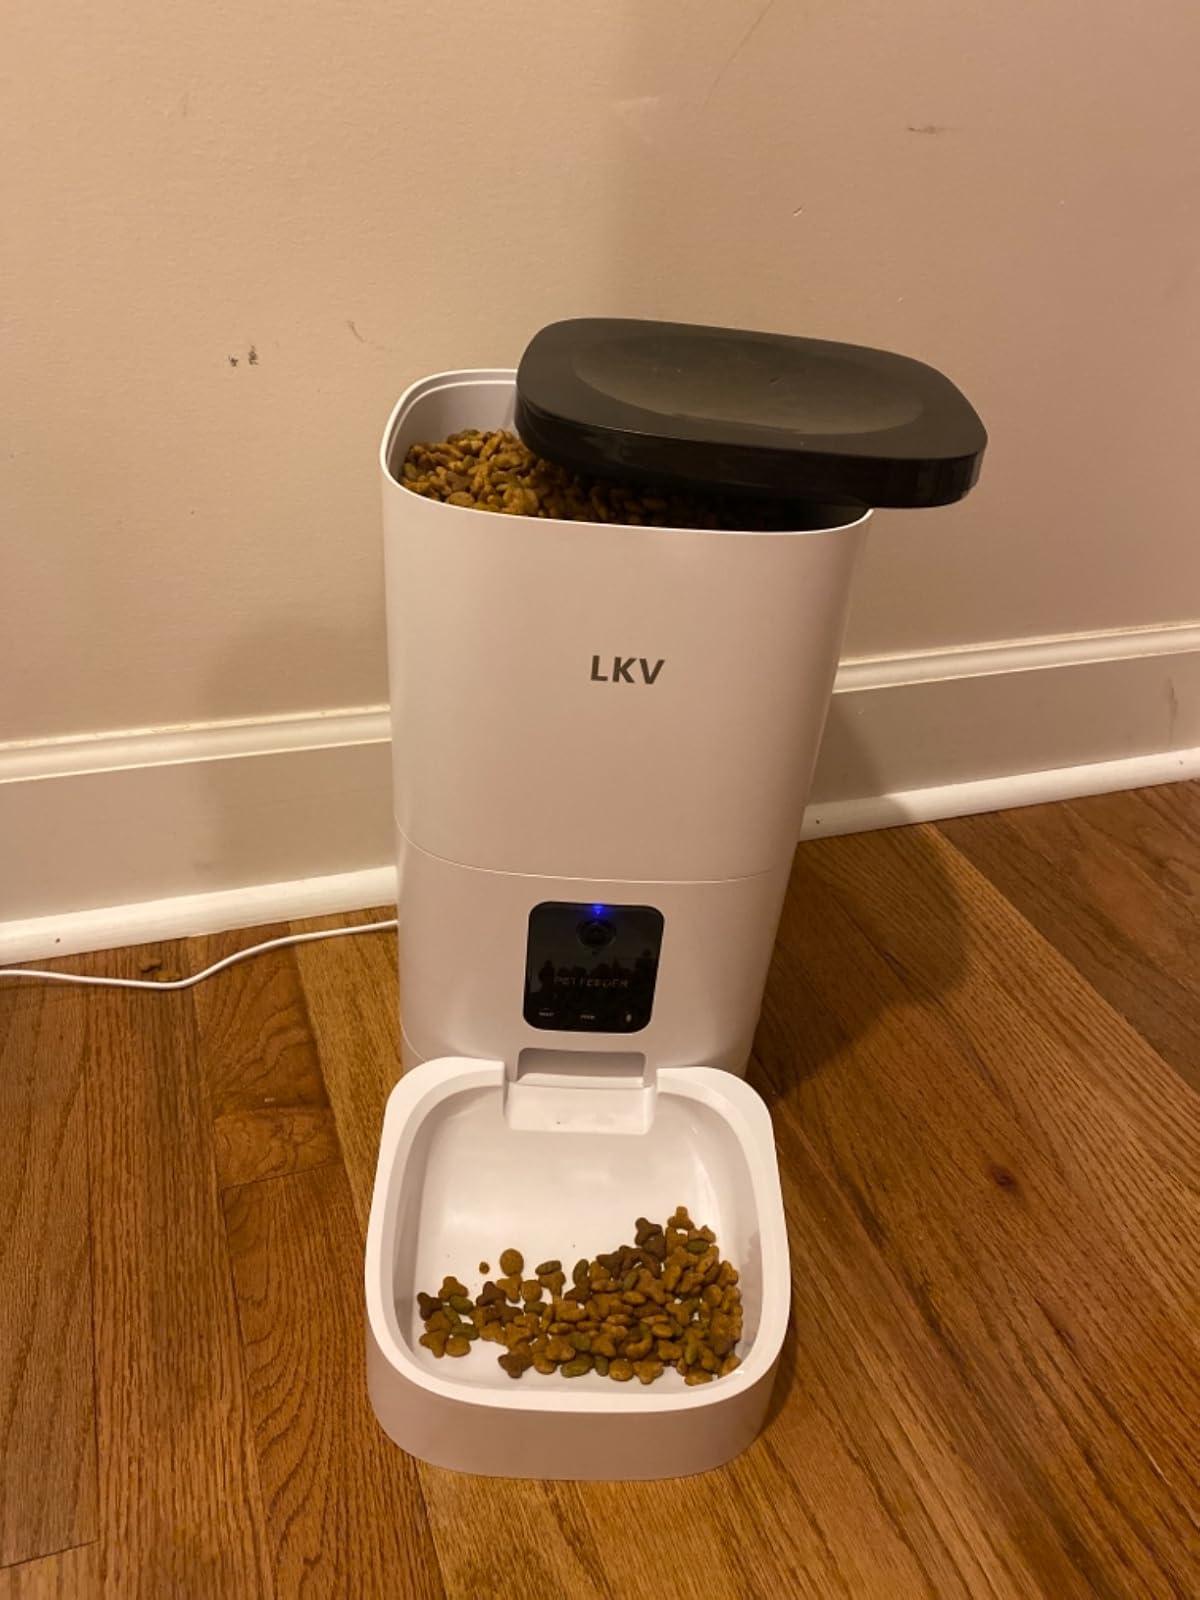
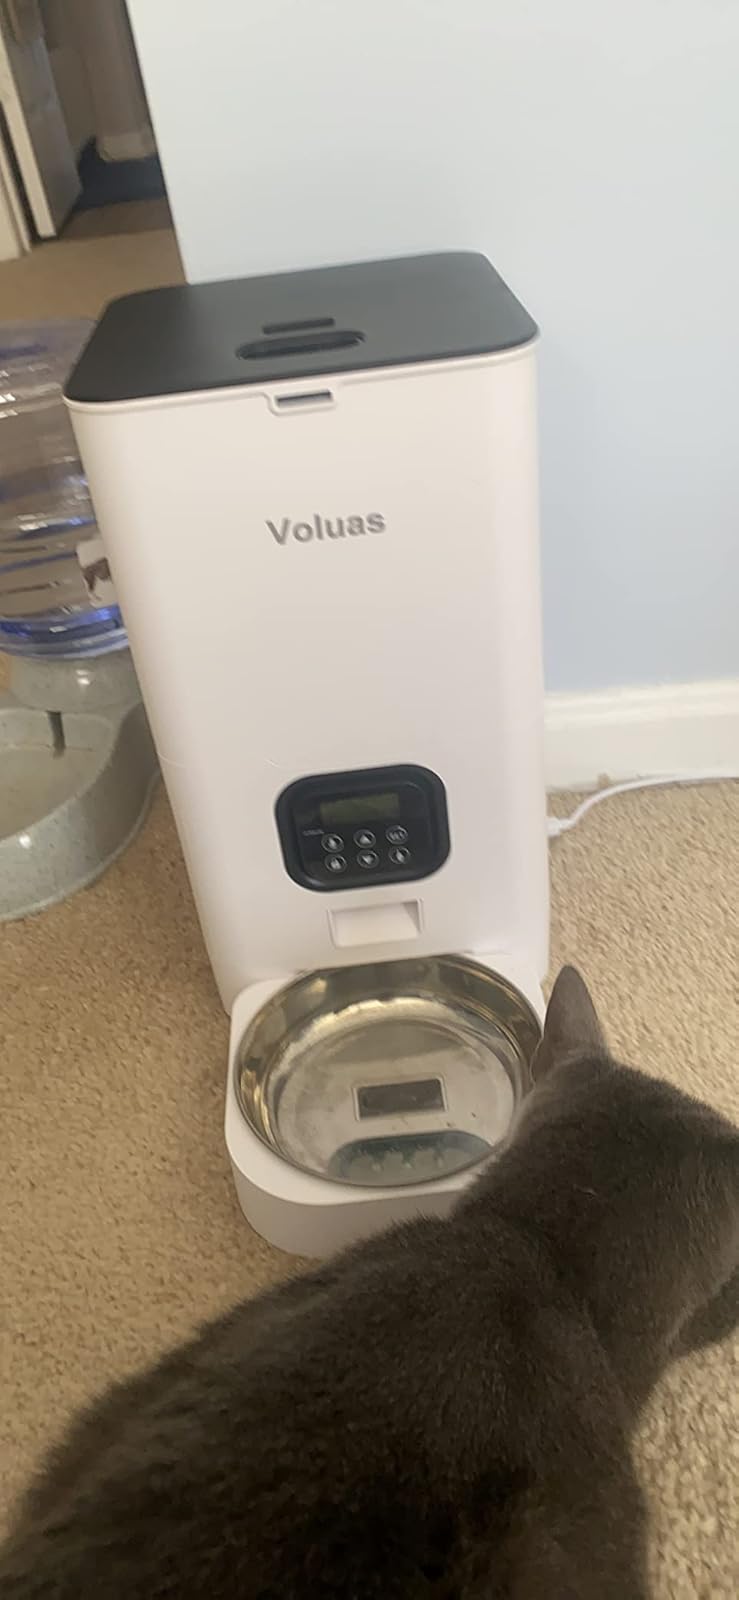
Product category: items_feeder
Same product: no